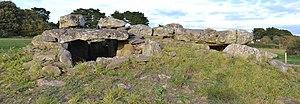
Dolmen de la Joselière, Pornic
Le dolmen de la Joselière, appelé aussi dolmen du Pissot, est un ensemble mégalithique, situé à Pornic, dans le département de la Loire-Atlantique, en France. Le cairn est situé sur la côte, à une centaine de mètres de la mer, près du lieu-dit de la Birochère et de la plage de la Joselière, non loin du Dolmen du Pré d'Air et de l'Allée couverte de la Boutinardière.